Tietze extension theorem

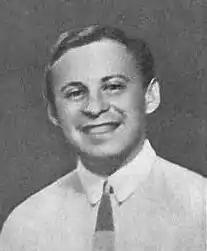
Pavel Urysohn

In topology, the Tietze extension theorem (also known as the Tietze–Urysohn–Brouwer extension theorem or Urysohn-Brouwer lemma) states that any real-valued, continuous function on a closed subset of a normal topological space can be extended to the entire space, preserving boundedness if necessary.